Joseph Grimaldi

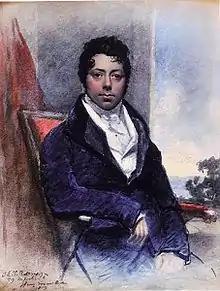
Grimaldi in 1819

In September 1808, a fire at the Covent Garden theatre destroyed much of the "Mother Goose" scenery; the production transferred to the Haymarket Theatre where it completed its run. While Kemble and Harris raised funds and renovated Covent Garden, Grimaldi made provincial appearances in Manchester and Liverpool. The Covent Garden theatre re-opened in December 1809 with a revival of "Mother Goose". In an attempt to recover the costs incurred by the rebuilding, Kemble raised the theatre's seat prices, causing audiences to protest violently for more than two months, and the management was forced to reinstate the old prices. Grimaldi's 1809–10 productions included "Don Juan", in which he appeared as Scaramouche, and "Castles in the Air", as Clown. Later in 1810, he appeared in Birmingham in a benefit performance in aid of his sister-in-law. The following year, Grimaldi sang "Tippitywitchet" for the first time at Sadler's Wells in Charles Dibdin's pantomime "Bang up, or, Harlequin Prime"; it became one of his most popular songs.